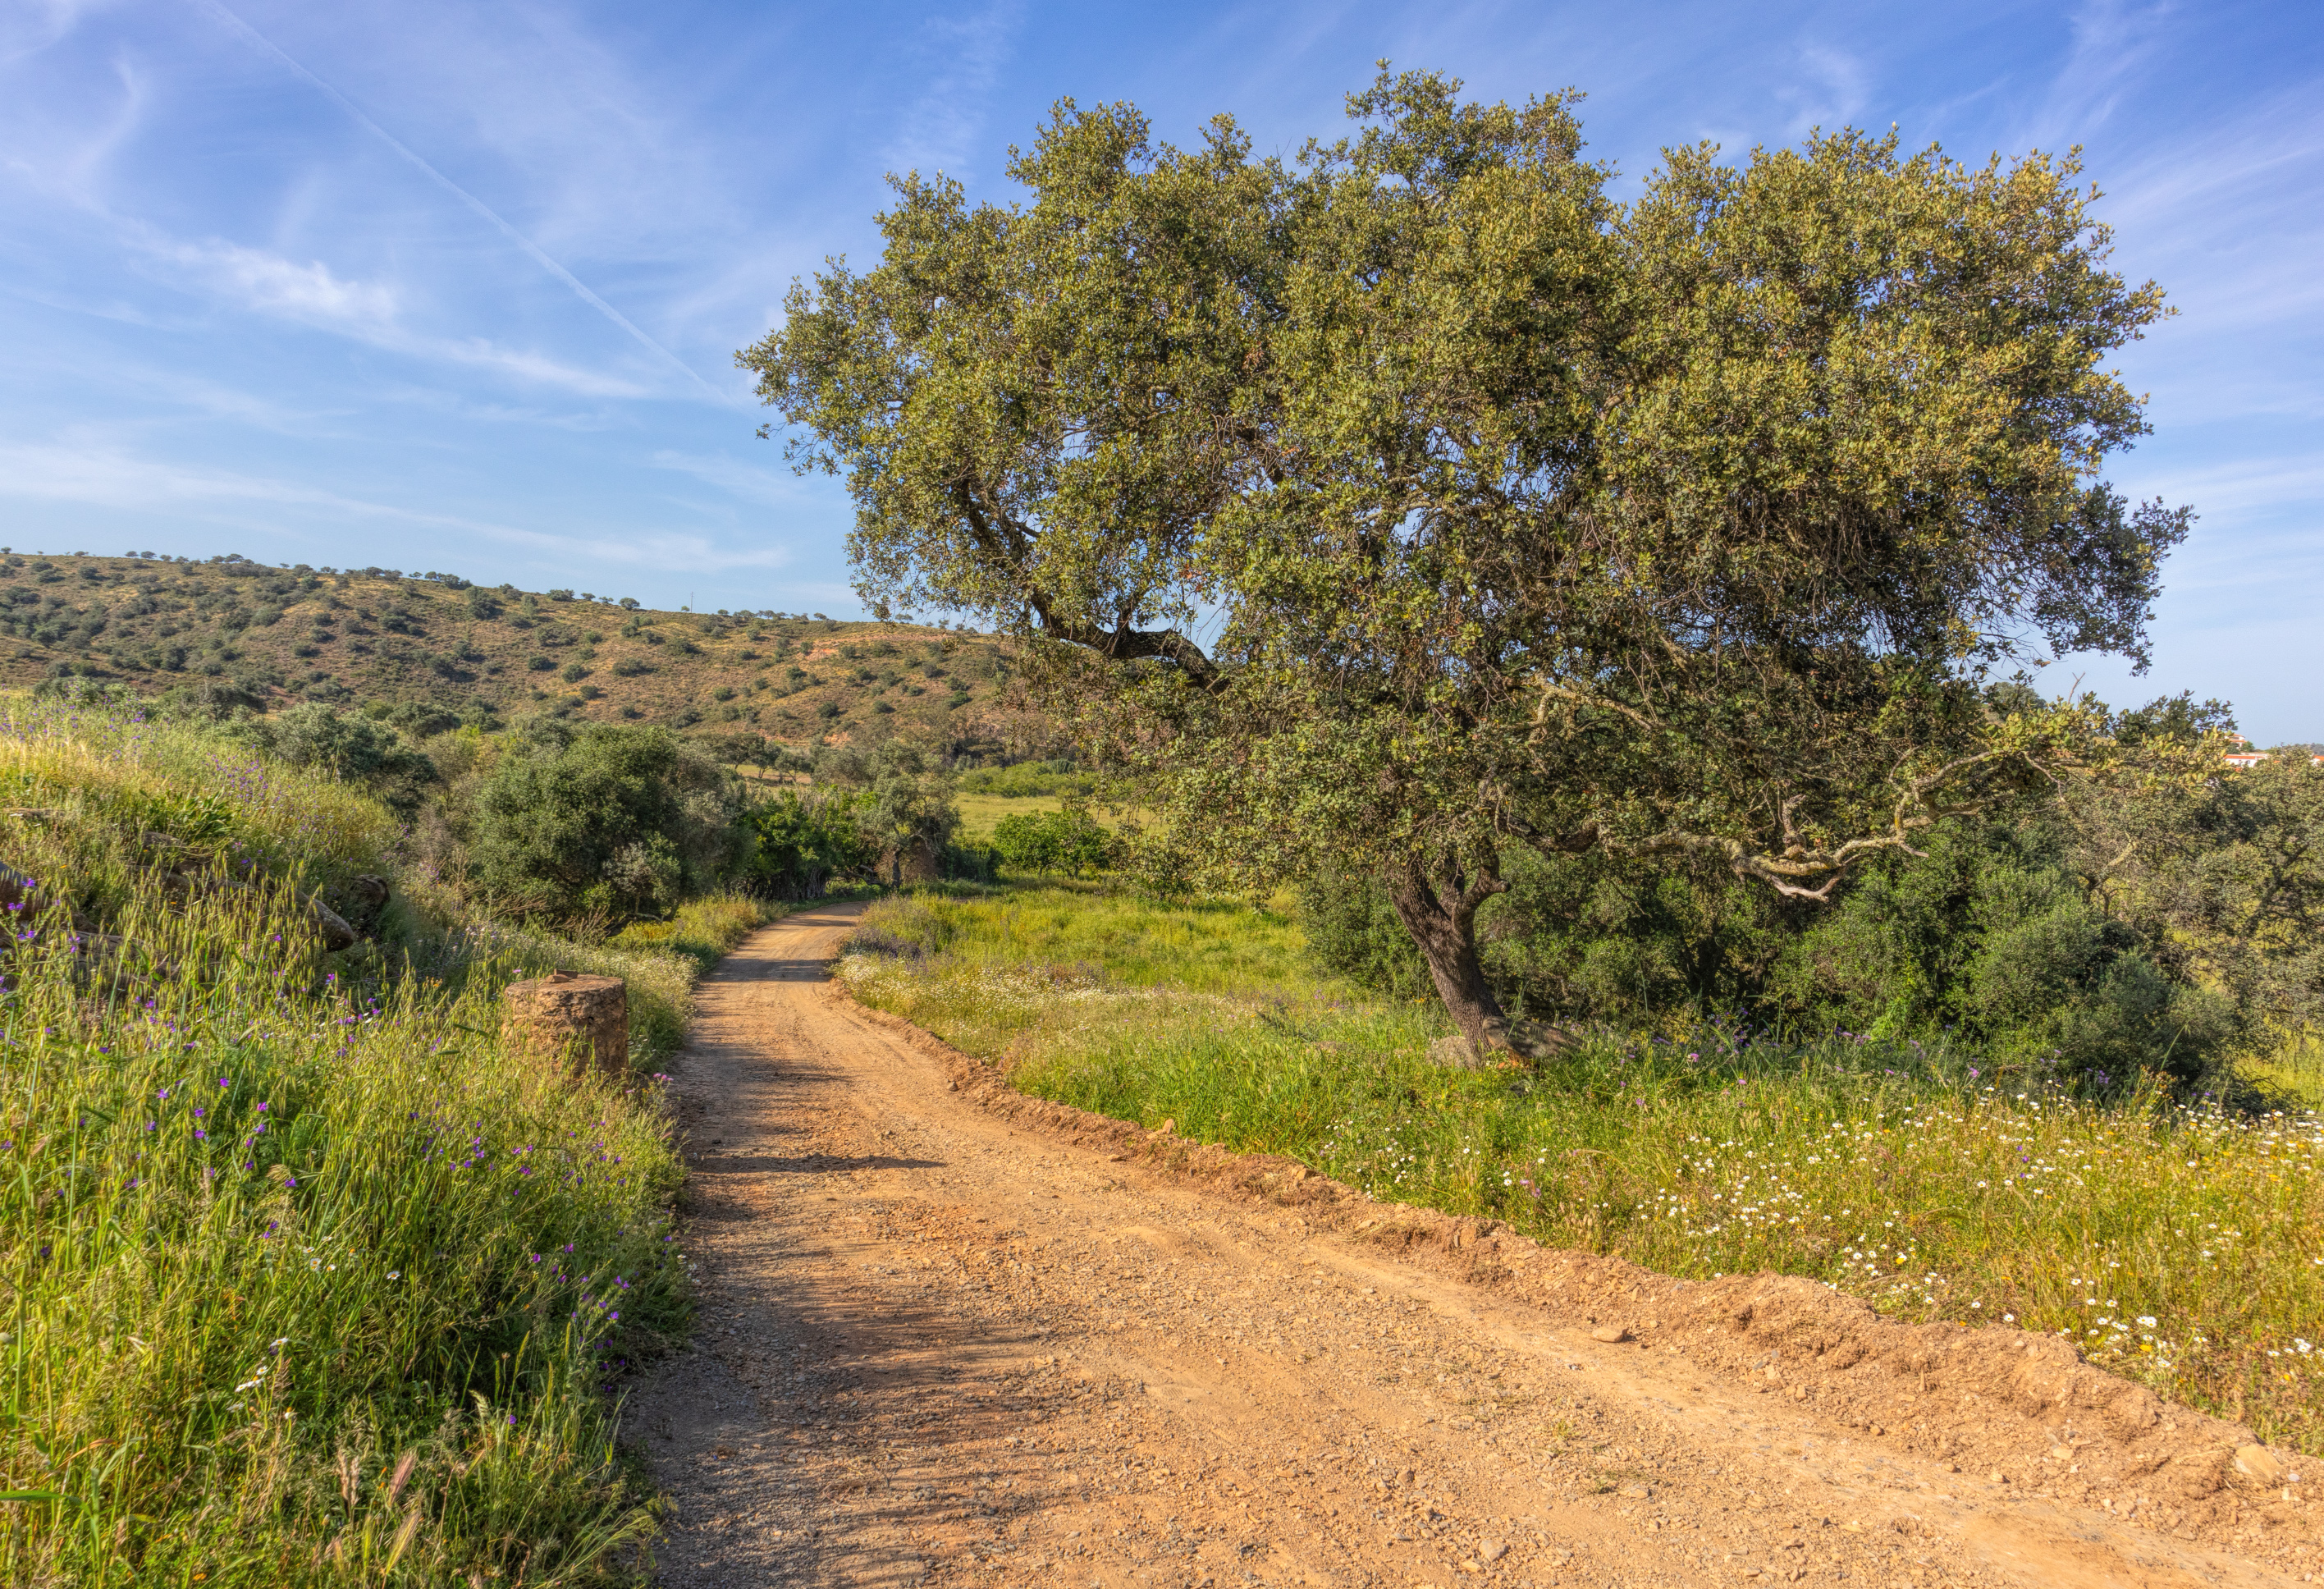
country, road, cloud, sky, plant, natural landscape, tree, land lot, road surface, shrub, grass, plain, grassland, landscape, meadow, forest, prairie, hill, field, wildlife, horizon, soil, dirt road, asphalt, trail, steppe, pasture, chaparral, path, subshrub, woodland, shrubland, cumulus, savanna, wood, shadow, plantation, lane, wildflower, rock